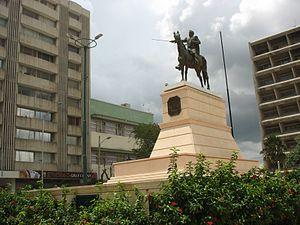
Simón José Antonio de la Santísima Trinidad Bolívar y Palacios, plus connu sous le nom de Simón Bolívar /siˈmon boˈliβaɾ/ et surnommé El Libertador, né le 24 juillet 1783 à Caracas au Venezuela, et mort le 17 décembre 1830 à Santa Marta en Colombie, fut un général et homme d'État vénézuélien.
Cette page recense les statues équestres de Simón Bolívar.